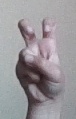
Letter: toot